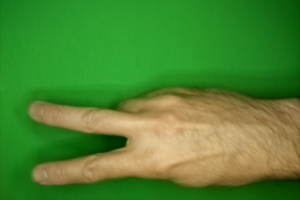
Label: scissors